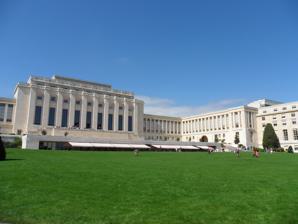
Building: Palace of Nations
Country: France
Year built: 1936
Building in Geneva, Switzerland For the building in Tajikistan, see Palace of the Nation (Dushanbe) . Palace of Nations Palais des Nations Building A of the Palace of Nations General information Architectural style Stripped Classicism Location Geneva , Switzerland Coordinates 46°13′36″N 6°08′26″E / 46.22667°N 6.14056°E / 46.22667; 6.14056 Construction started 7 September 1929 Completed 1938 Renovated planned 2017–2023 Owner United Nations , previously the League of Nations Design and construction Architect(s) Carlo Broggi Julien Flegenheimer Camille Lefèvre Henri Paul Nénot Joseph Vago A conference room in the Palace of Nations The Palace of Nations ( French : Palais des Nations , pronounced [palɛ de nɑsjɔ̃] ) is the home of the United Nations Office at Geneva , located in Geneva , Switzerland .  It was built between 1929 and 1938 to serve as the headquarters of the League of Nations . It has served as the home of the United Nations Office at Geneva since 1946 when the Secretary-General of the United Nations signed a Headquarters Agreement with the Swiss authorities, although Switzerland did not become a member of the United Nations until 2002. In 2012 alone, the Palace of Nations hosted more than 10,000 intergovernmental meetings. History Buildings used before completion The Palais Wilson was used until 1936 as the main building of the League. However, from 1920 to 1929, the Assembly met in Geneva at the Salle de la Réformation (in a building at the corner of Boulevard Helvétique and Rue du Rhône ), then from 1930 to 1936 at the Bâtiment électoral or Palais Électoral (Rue du Général-Dufour 24, later used by the Red Cross affiliated International Prisoners-of-War Agency ). For special sessions, the Assembly met at the Pavillon du désarmement adjacent to the Palais Wilson. In 1937, the Assembly moved into the Assembly Hall of the Palace of Nations. Project and construction An architectural competition held in the 1920s to choose a design for the complex described the project as follows: The Palace, whose construction is the object of the competition, is intended to house all the organs of the League of Nations in Geneva. It should be designed in such a way as to allow these organs to work, to preside and to hold discussions, independently and easily in the calm atmosphere which should prevail when dealing with problems of an international dimension. A jury of nine architects was selected to choose a final design from among 377 entries: Hendrik Petrus Berlage , Victor Horta , Josef Hoffman , Charles Lemaresquier , John James Burnet , Attilio Muggia , Ivar Tengbom , Carlos Gato of Madrid, and Karl Moser . The jury was unable to choose a single winner. Ultimately, the five architects behind the leading entries were chosen to collaborate on a final design: Julien Flegenheimer of Switzerland, Camille Lefèvre and Henri-Paul Nénot of France, Carlo Broggi of Italy and József Vágó of Hungary. Donations from League members were used in the interior. Completion (1936) The Palace constituted at the time of completion (1936), volume wise, the second-largest building complex in Europe after Versailles (440,000 m 3 (15,500,000 cu ft) vs. 460,000 m 3 (16,200,000 cu ft)). Expansion for the UN After its transfer to the United Nations, two extensions were added to the building, which considerably increased the size of the usable area of the building. Between 1950 and 1952, three floors were added to the "K" building, and the "D" building was constructed to house temporarily the World Health Organization . The "E" building (or "New" Building) was added between 1968 and 1973 as a conference facility (an additional eleven conference rooms and an extra volume of 380,000 m 3 (13,400,000 cu ft)), bringing the total number of conference rooms to 34. With the additions, the complex is 600 metres (2,000 ft) long and holds 2,800 offices, with a total volume of 853,000 m 3 (30,100,000 cu ft) In December 1988, in order to hear Yasser Arafat , the United Nations General Assembly moved its 43rd session from the United Nations Headquarters in New York to the Palace of Nations. Description Ariana Park with Lake Geneva in the background The Palace is located in Ariana Park, which was bequeathed to the City of Geneva in 1890 by Gustave de Revilliod de la Rive [ fr ; de ] , on two conditions: i.e., that the park always remain accessible to the public and that he be buried in the park. The park also contains a 1668 chalet . Beneath the Palace's foundation stone is a time capsule containing a document listing the names of the League of Nations member states, a copy of the Covenant of the League , and specimen coins of all the countries represented at the league's Tenth Assembly. A medal showing the Palace of Nations with the Jura Mountains in the background was struck in silvered bronze. The building overlooks Lake Geneva and has a clear view of the French Alps . Image gallery Building A of the Palace of Nations The Celestial Sphere presented to the United Nations by the Woodrow Wilson Foundation United Nations Member States' flags raised at the Palace of Nations Statue Family in the park of the palace The Assembly Hall is used for large or major meetings such as the World Health Assembly The Conference on Disarmament in the Council Chamber The Human Rights and Alliance of Civilizations Room, used by the United Nations Human Rights Council See also United Nations Library & Archives Geneva League of Nations archives References